Dick Bresciani

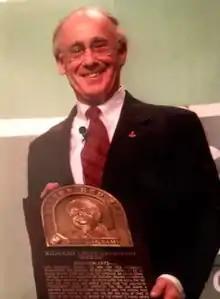

Richard L. Bresciani (January 16, 1938 – November 29, 2014) became the Vice President/Publications and Archives for the Boston Red Sox in 2003 after serving as Vice President of Public Affairs since November, 1996. He had been Vice President of Public Relations since August 1987. He was born in Hopedale, Massachusetts. He joined the Red Sox in May, 1972 as assistant public relations director, became publicity director in 1978 and public relations director in June, 1984.